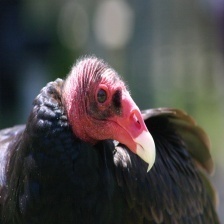
Species: TURKEY VULTURE
Scientific name: CATHARTES AURA
ImageNet parent category: vulture